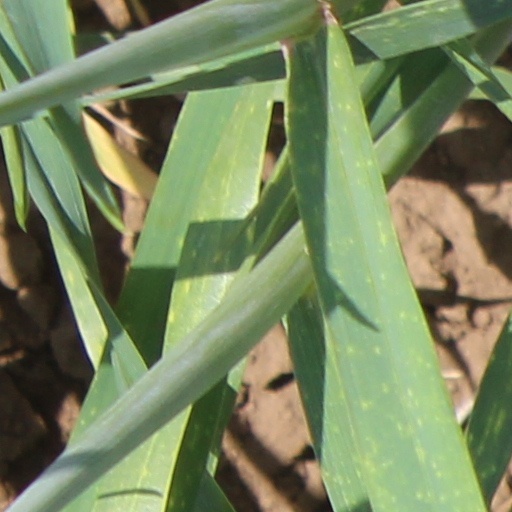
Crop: wheat